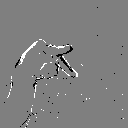
ASL letter: p